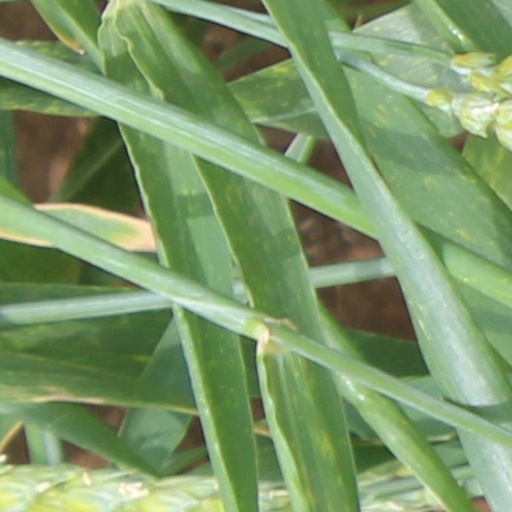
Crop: wheat